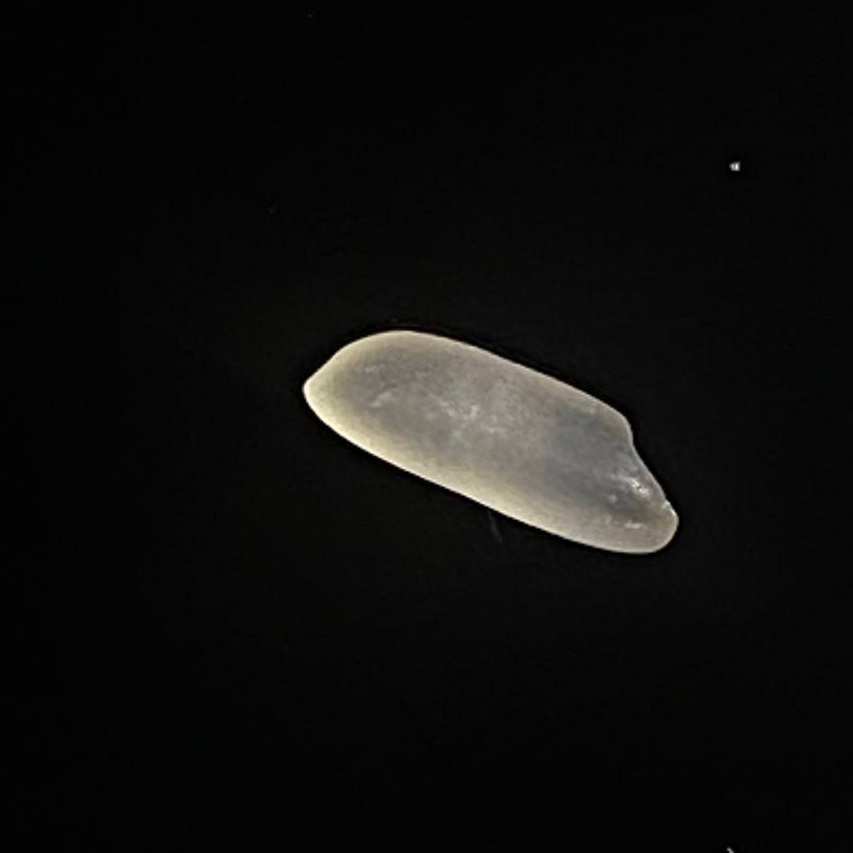
Rice variety: Najirshail